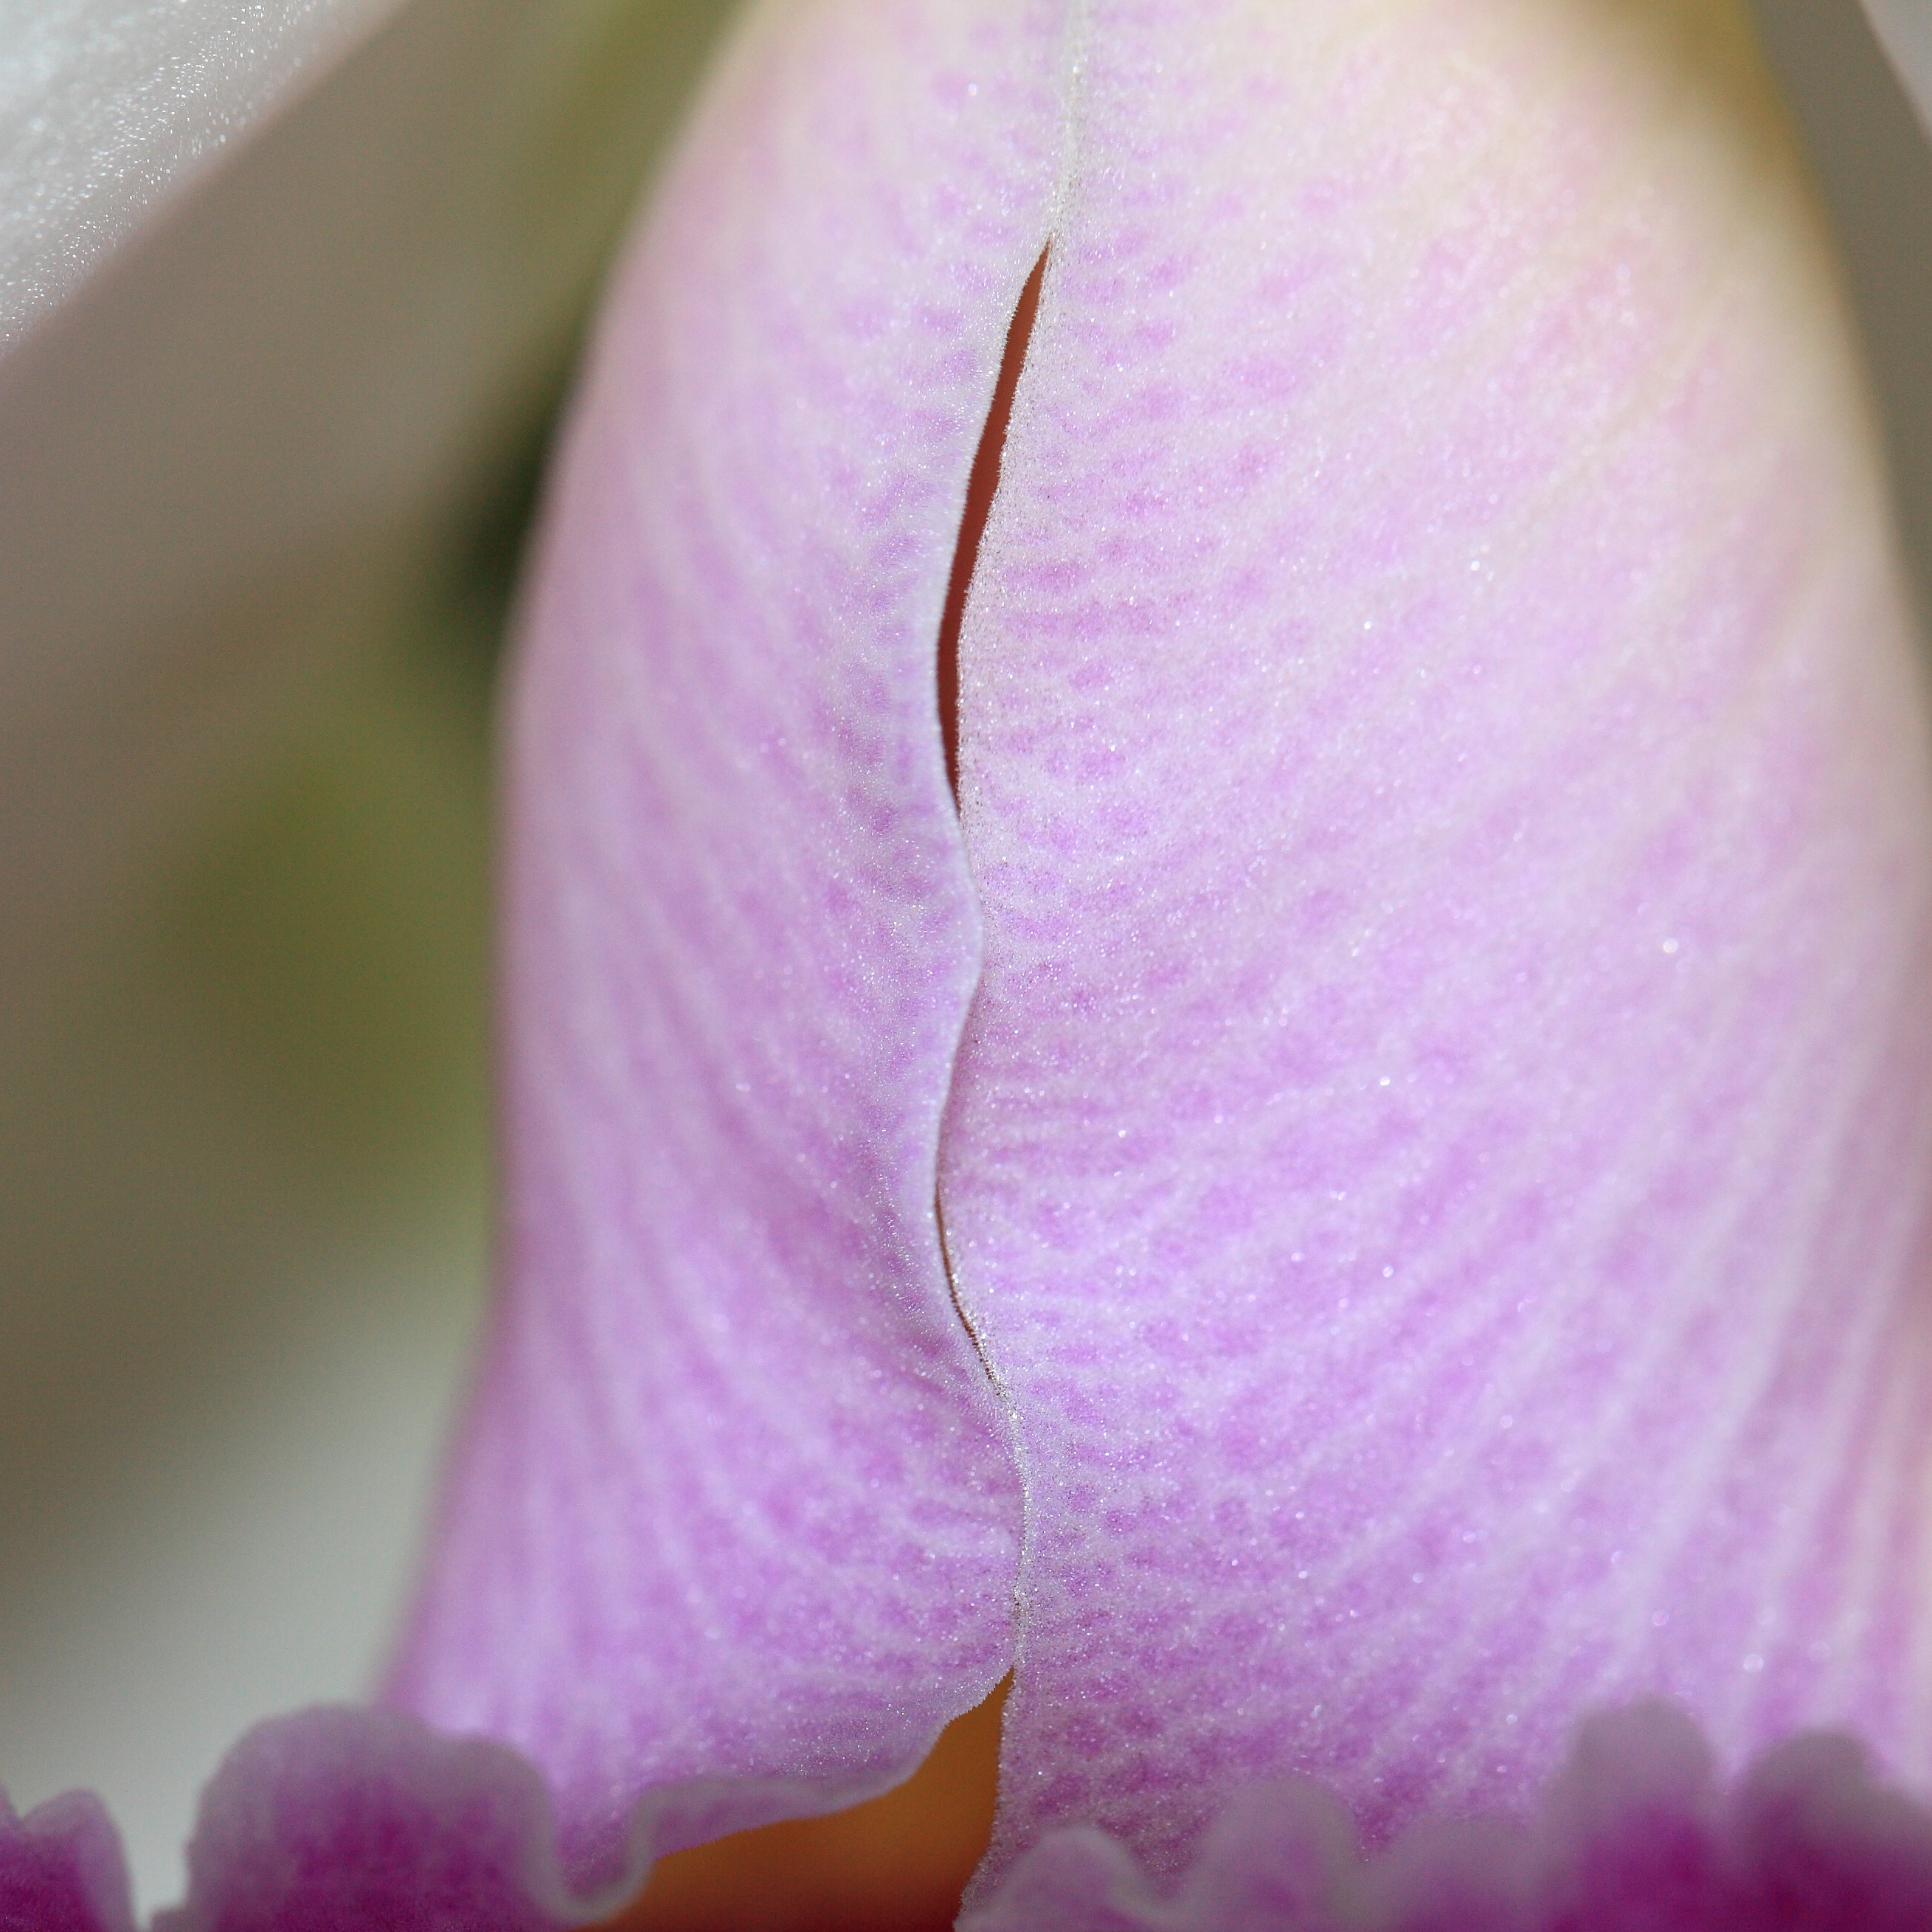
hand, plant, photography, leaf, flower, purple, petal, high, color, pink, lip, mouth, close up, human body, iris, eye, violet, skin, 5d, hires, organ, magenta, markii, hi, res, resolution, macro photography, flowering plant, canonef100mmf28lmacroisusm